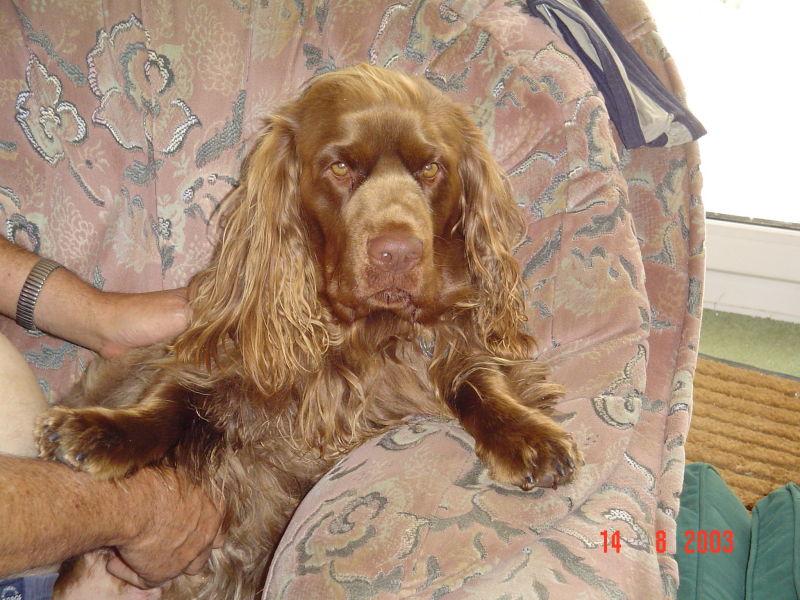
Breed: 217-n000034-Sussex_spaniel